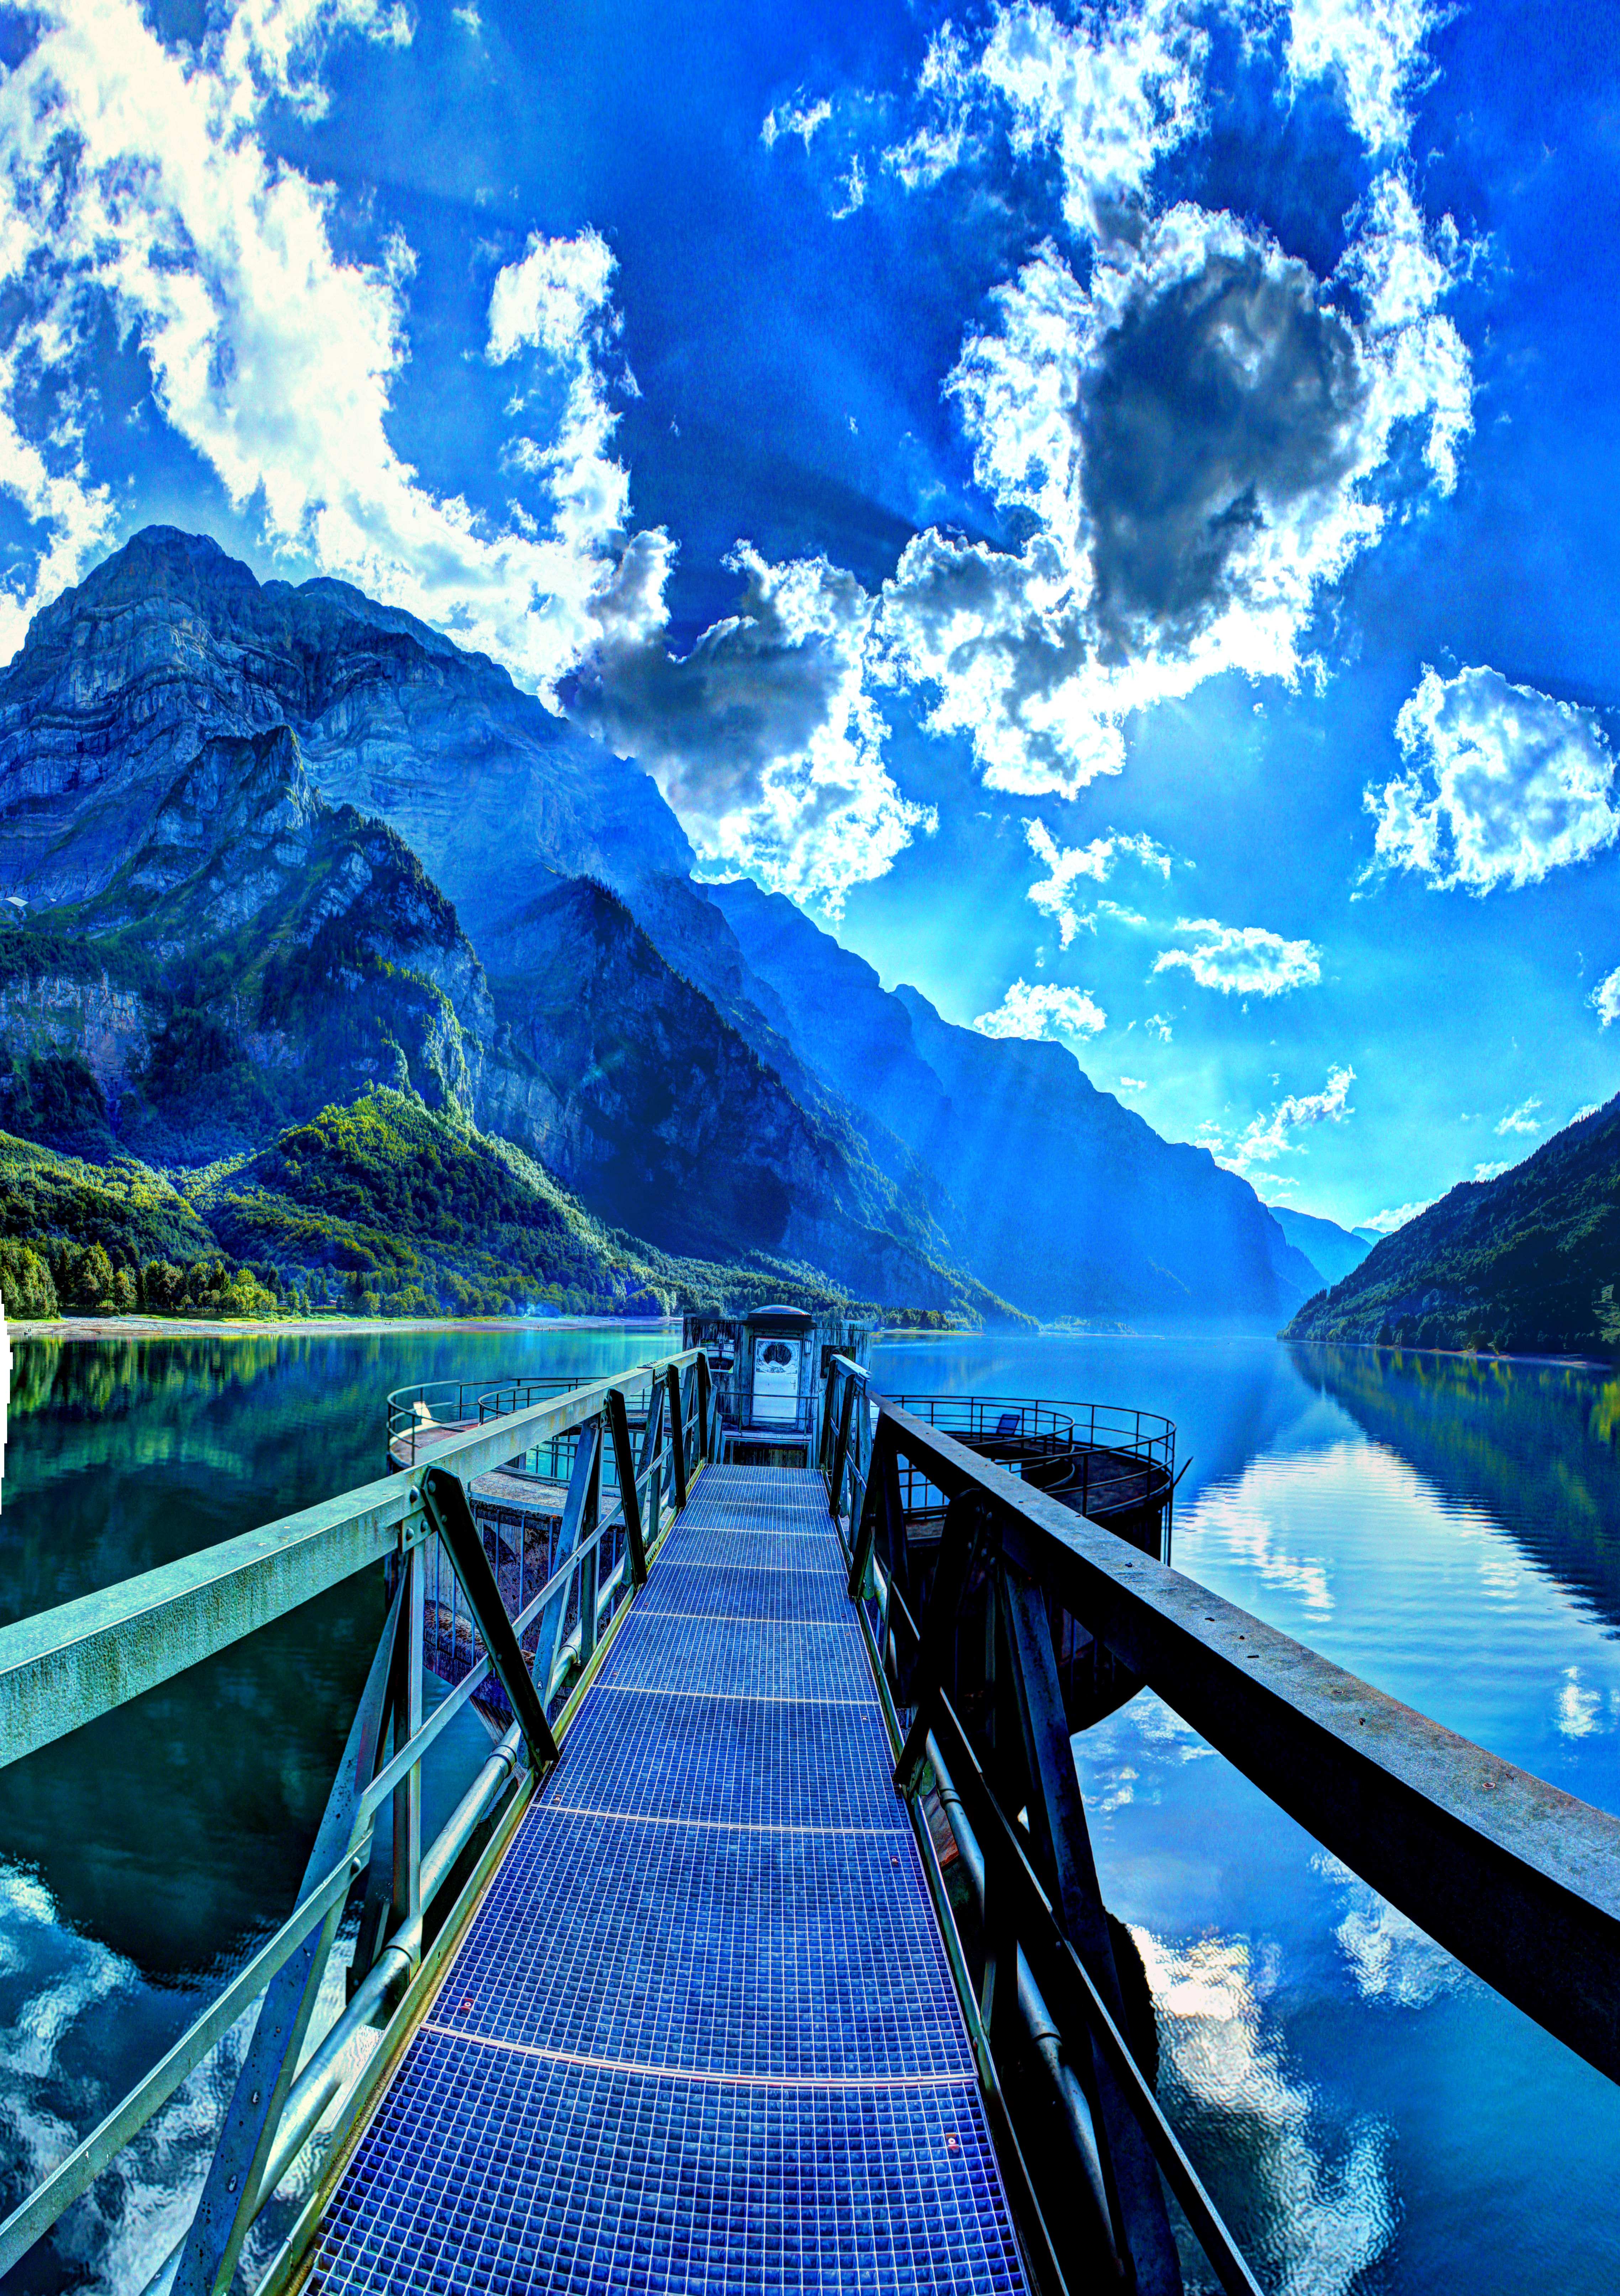
mountain, sky, sunlight, mountain range, reflection, fjord, cool image, alps, glarnerland, glarus, kloental, klontal, staudamm, stausee, bilder, lizenzfreie, sdostschweiz, i, axpo, mountainous landforms, computer wallpaper